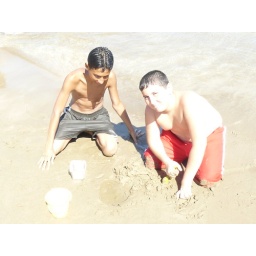
Turkish boys having fun in the sand